Karighatta Temple

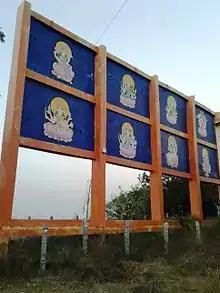
Atop Karighatta Mountain

It is referred in Varaha Purana as ‘Neelachala’, a Sanskrit word, which means 'Blue Mountain.'. It is believed that performing some aesthetic poojas (worship) at this temple could bring a lot of relief to the sufferings one may have gone through in life.